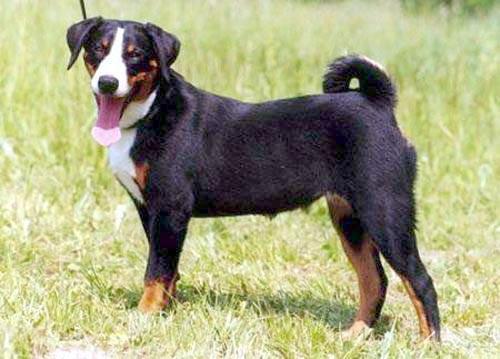
Appenzeller